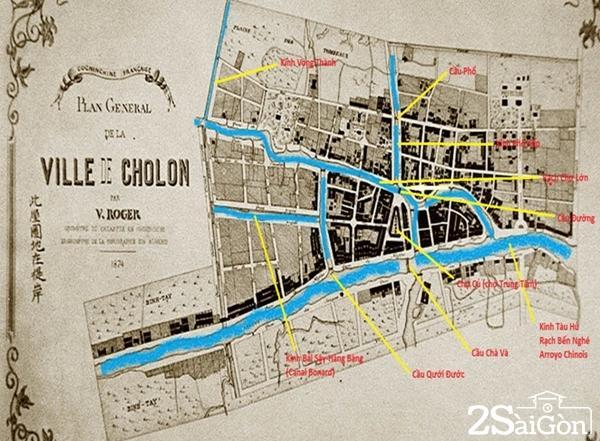
bức ảnh này chụp về một tấm bản đồ cũ